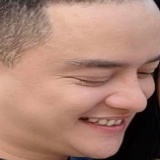
diễn viên Angela Phương Trinh